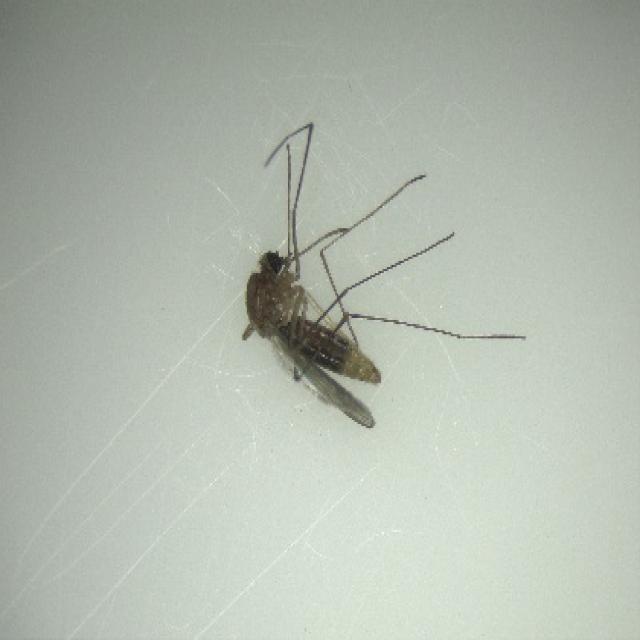
Species: culex_pipiens